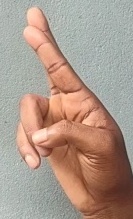
ASL sign: R